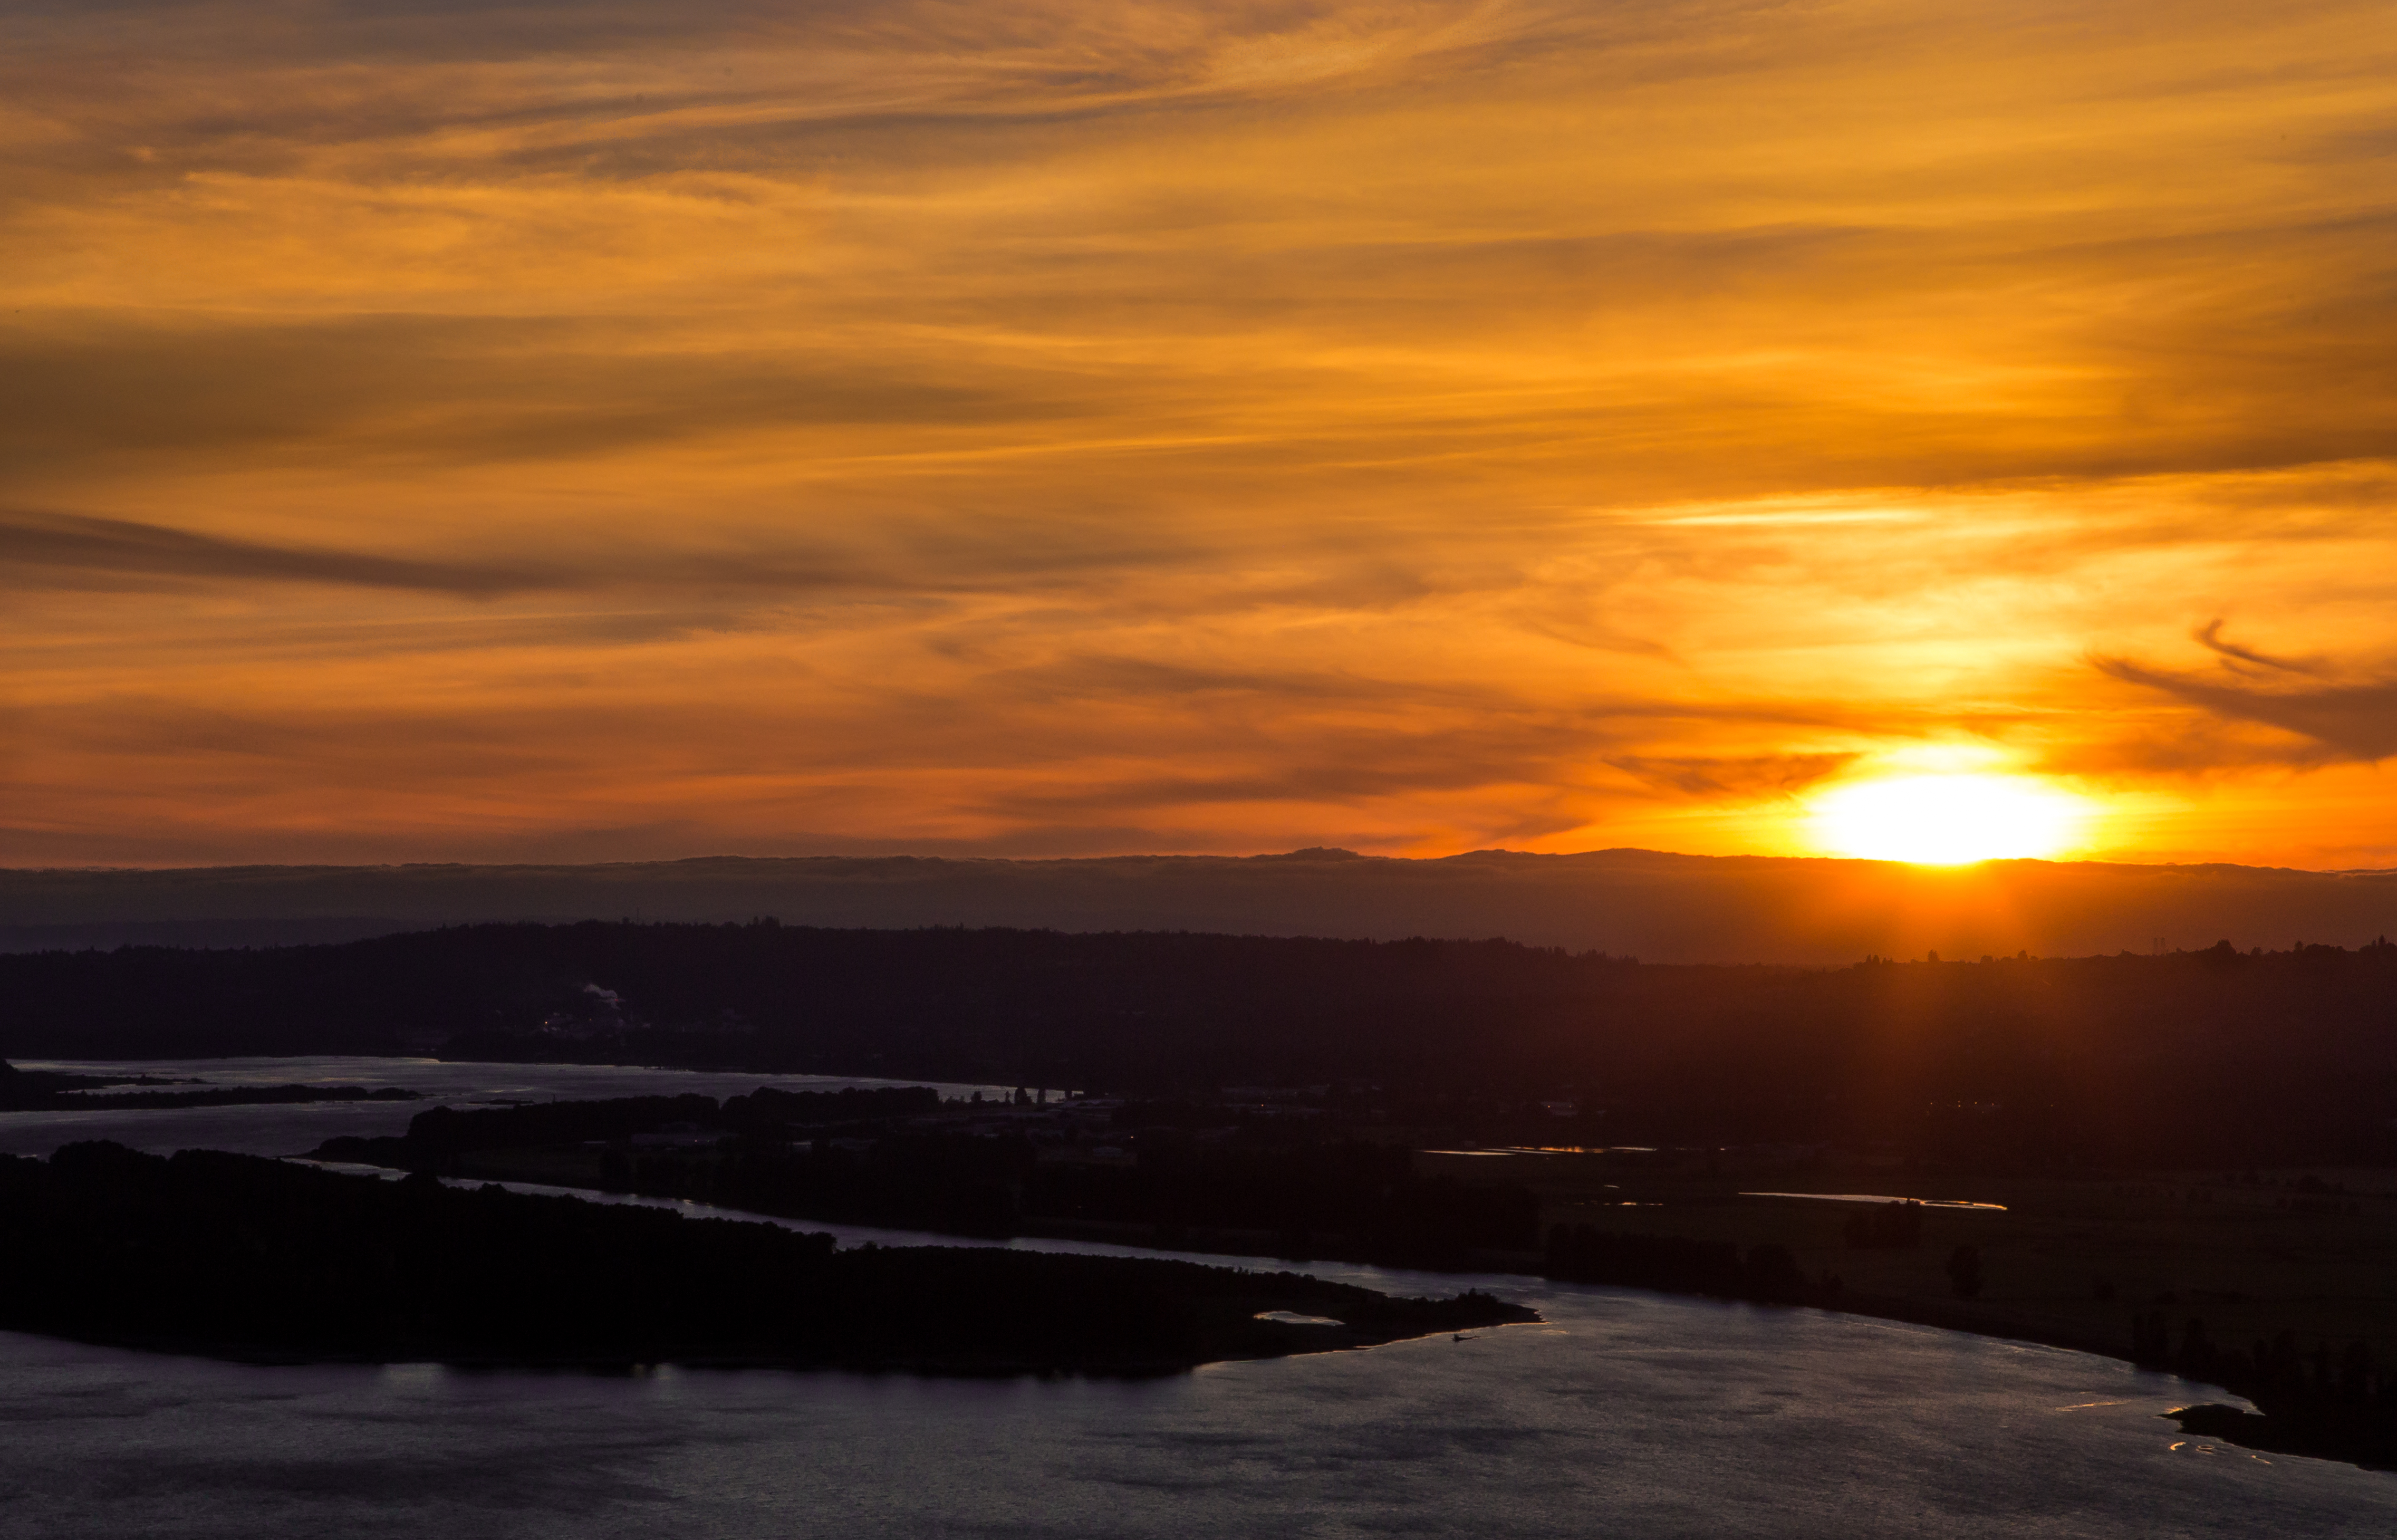
landscape, sea, coast, horizon, cloud, sky, sun, sunrise, sunset, sunlight, morning, purple, dawn, river, dusk, evening, orange, reflection, scenery, washington, clouds, loch, oregon, columbiagorge, columbiariver, vistahouse, afterglow, red sky at morning